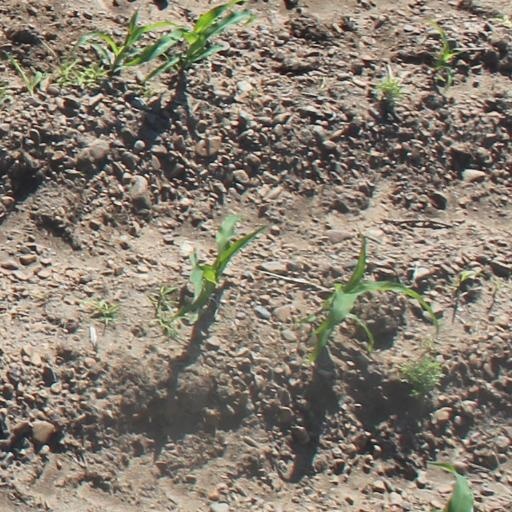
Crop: maize; corn